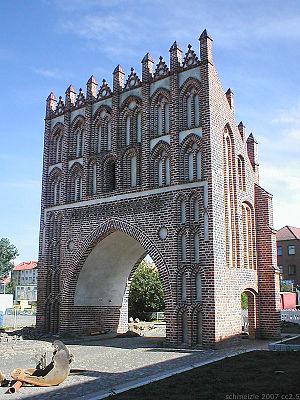
Malchin est une petite ville d'Allemagne du nord-est appartenant au Mecklembourg-Poméranie-Occidentale. Elle fait partie de l'arrondissement du Plateau des lacs mecklembourgeois.